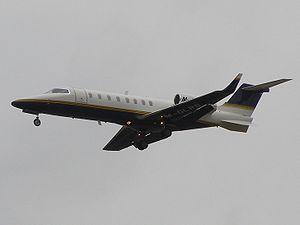
Le 4 novembre 2008, un Learjet s'écrase à Mexico vers 18 h 45, dans le centre de la ville. L'accident fait 16 morts, les neuf personnes à bord de l'avion et sept au sol, ainsi que plus de 40 blessés au sol. Le Learjet appartenait au secrétariat à l'Intérieur du Mexique et transportait le secrétaire à l'Intérieur, Juan Camilo Mouriño.